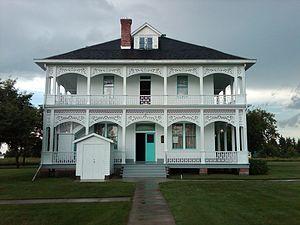
Voici la liste des lieux historiques nationaux du Canada situé en Saskatchewan. En mars 2011, on compte 44 lieux historiques nationaux en Saskatchewan, dont 11 sont administrés par Parcs Canada. De ce nombre, il faut rajouté aussi deux sites qui ont perdu leur désignations.
Cet article recense les lieux patrimoniaux de la Saskatchewan inscrits au répertoire des lieux patrimoniaux du Canada, qu'ils soient de niveau provincial, fédéral ou municipal.